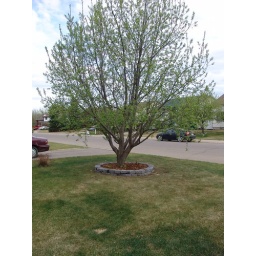
I dug up some perianuals from Baba's garden and made this flower bed in her memory.